Redwood Castle

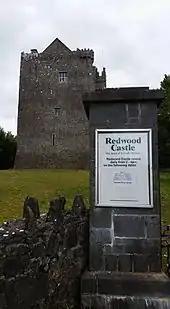
Castle gate

The site remained in ruin for over 300 years, with only the thick exterior walls standing, until Michael J. Egan, a County Mayo lawyer, purchased and renovated the building in 1972. While the castle remains a private residence, terms of the Department of Finance "Heritage/Cultural Tax Relief" mean the castle is periodically open to the public during the summer months. It is a protected structure (ref S329) on the North Tipperary list of protected structures.